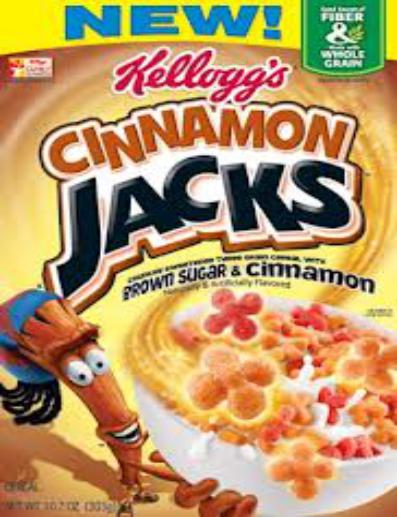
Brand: Cinnamon Jacks
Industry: Food